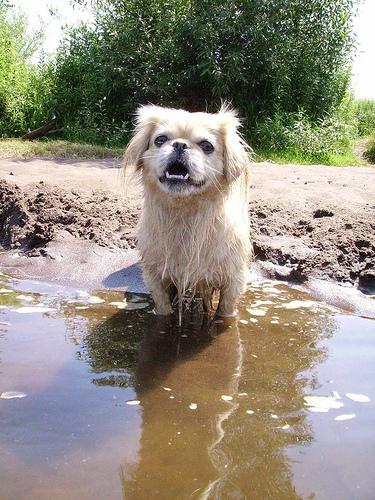
Breed: japanese chin